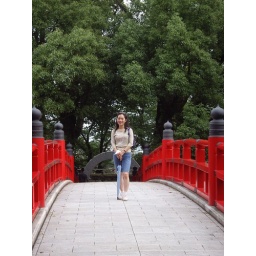
Here is Yoko, on the bridge over the castle moat.